Central nervous system primitive neuroectodermal tumor

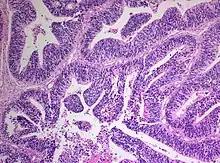
Histology of Medulloepithelioma

The World Health Organization has classified the central nervous system primitive neuroectodermal tumors into five subtypes: neuroblastoma, ganglioneuroblastoma, medulloepithelioma, ependymoblastoma, and not otherwise specified PNET. The last one encompasses the PNETs with varying characteristics that hasn't been well defined yet. Neuroblastomas are PNETS that involve the process of cell differentiation into neurons, while ganglioneuroblastomas are PNETs that involve ganglion cells.